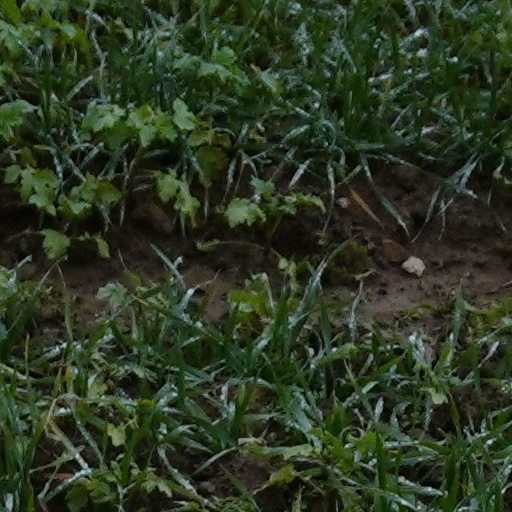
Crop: wheat